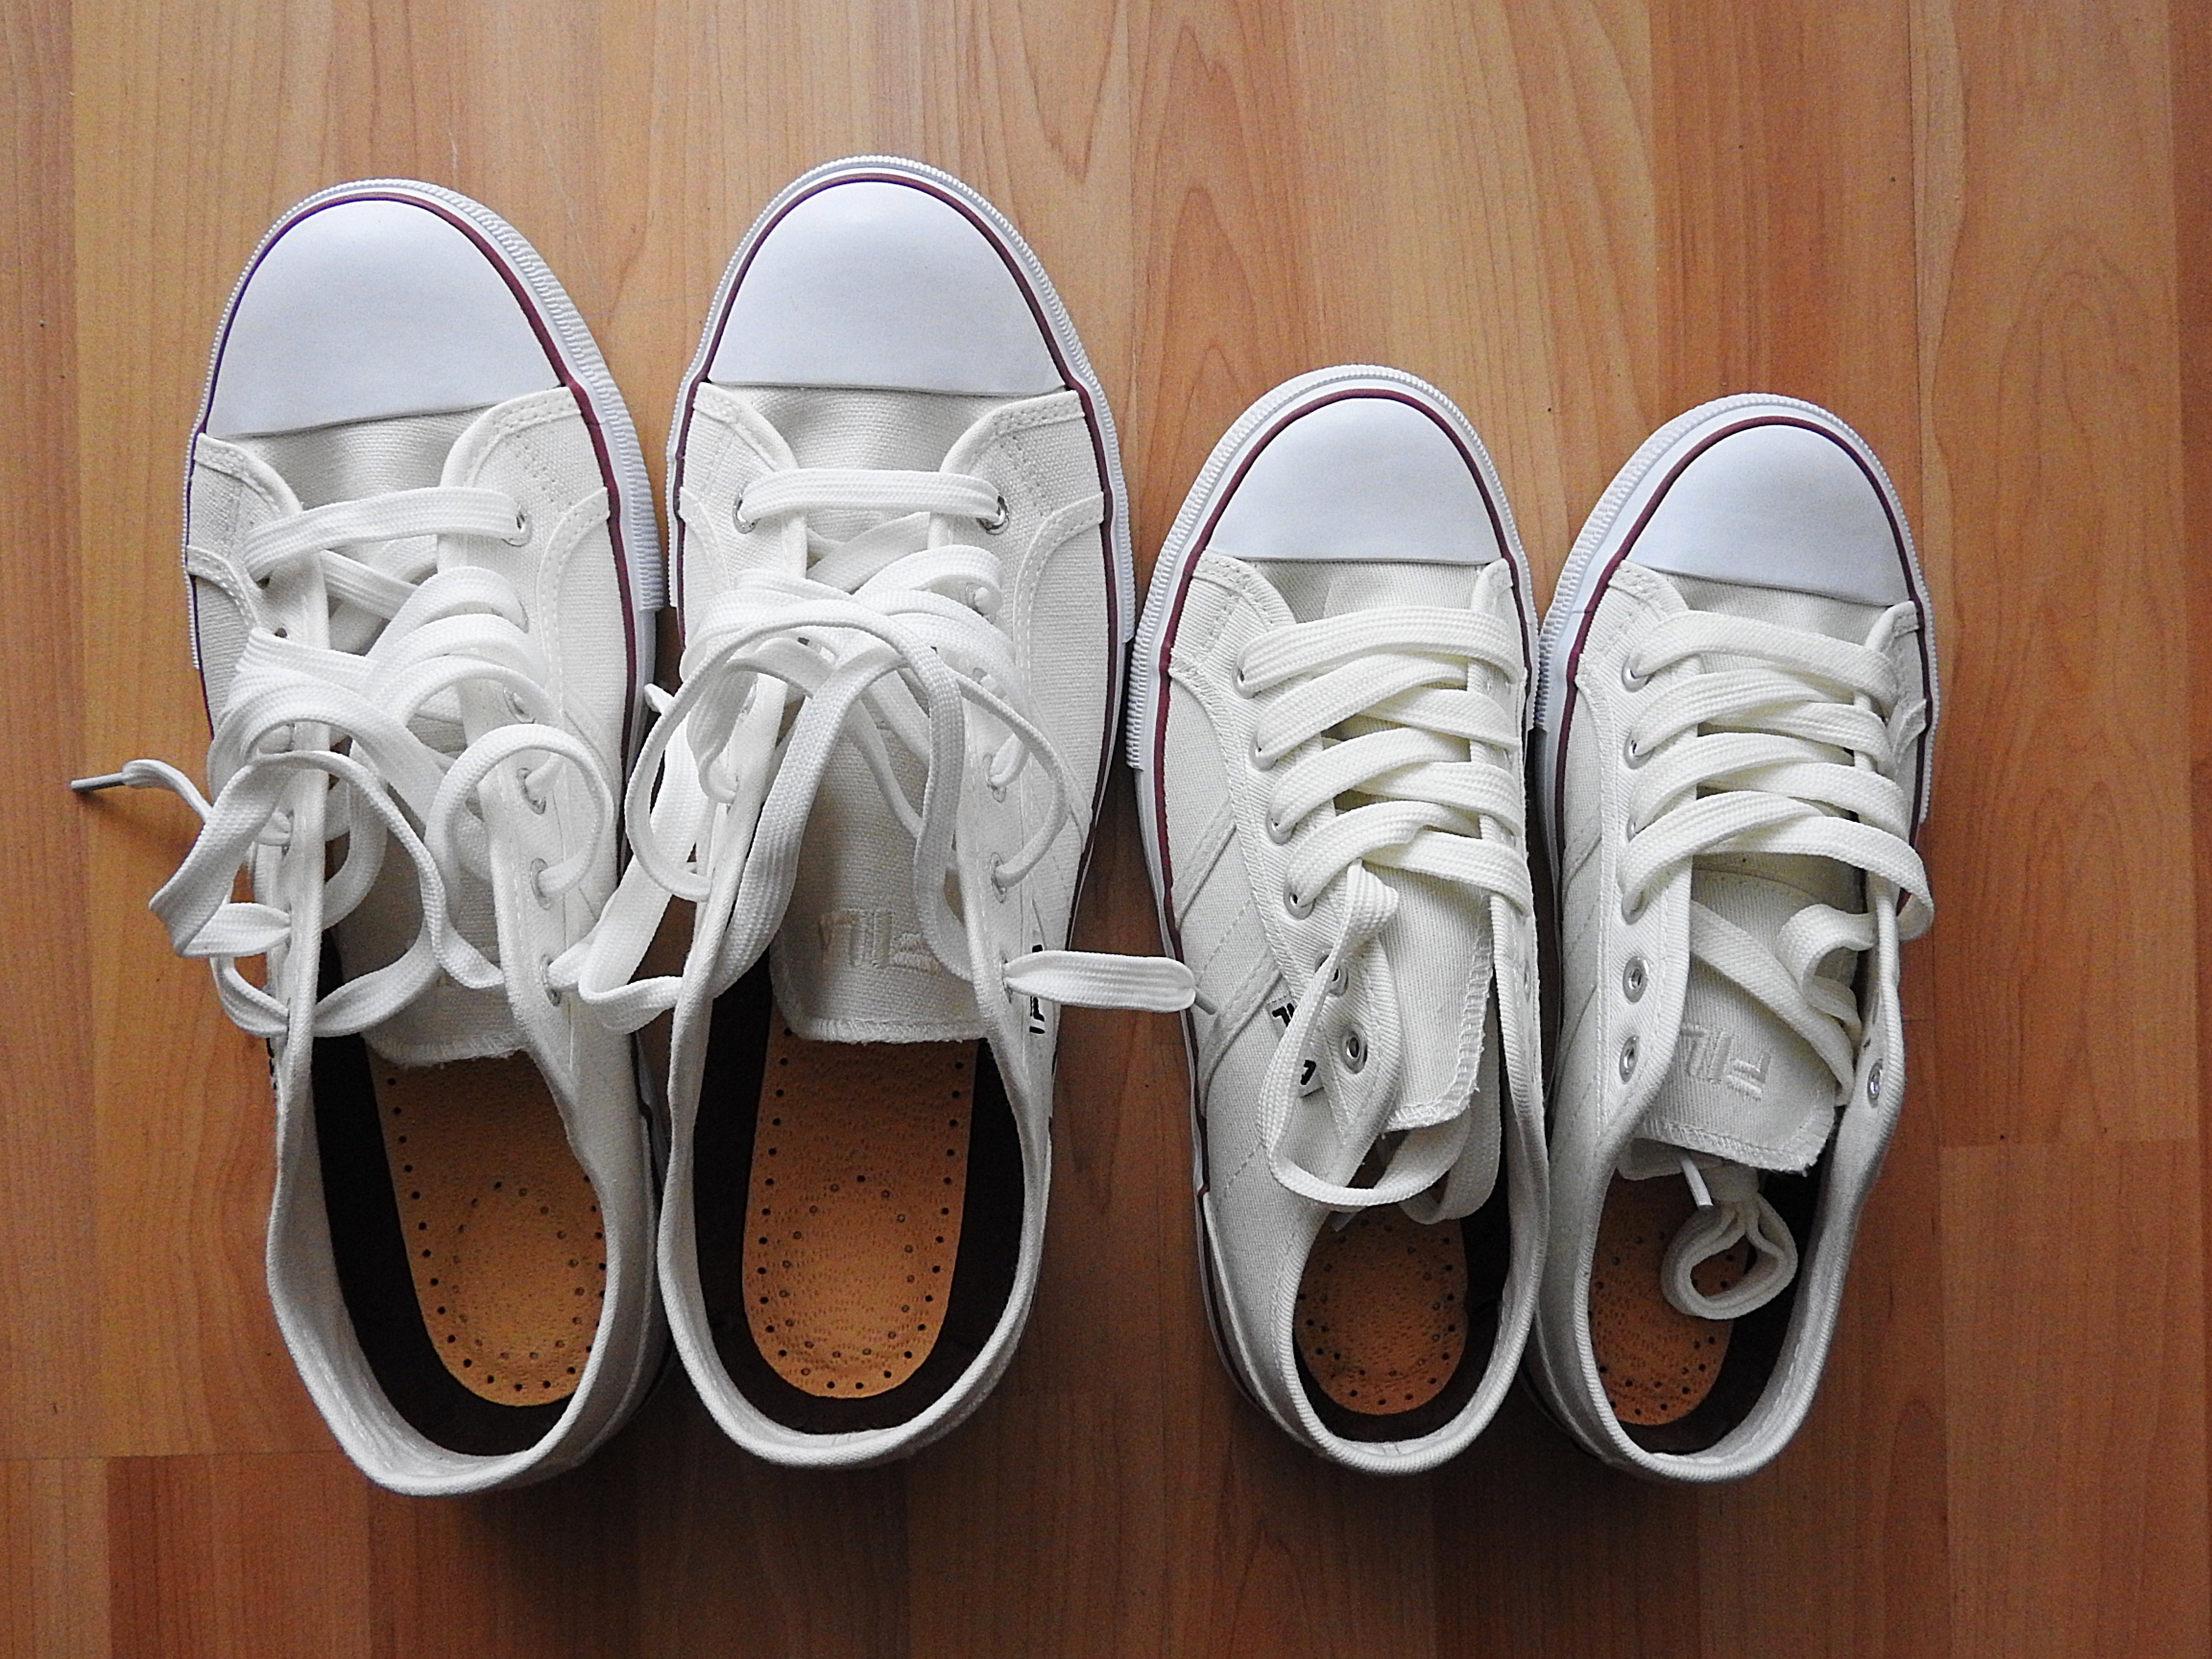
shoe, white, leather, leg, sandal, product, shoes, sporty, sneakers, footwear, outdoor shoe